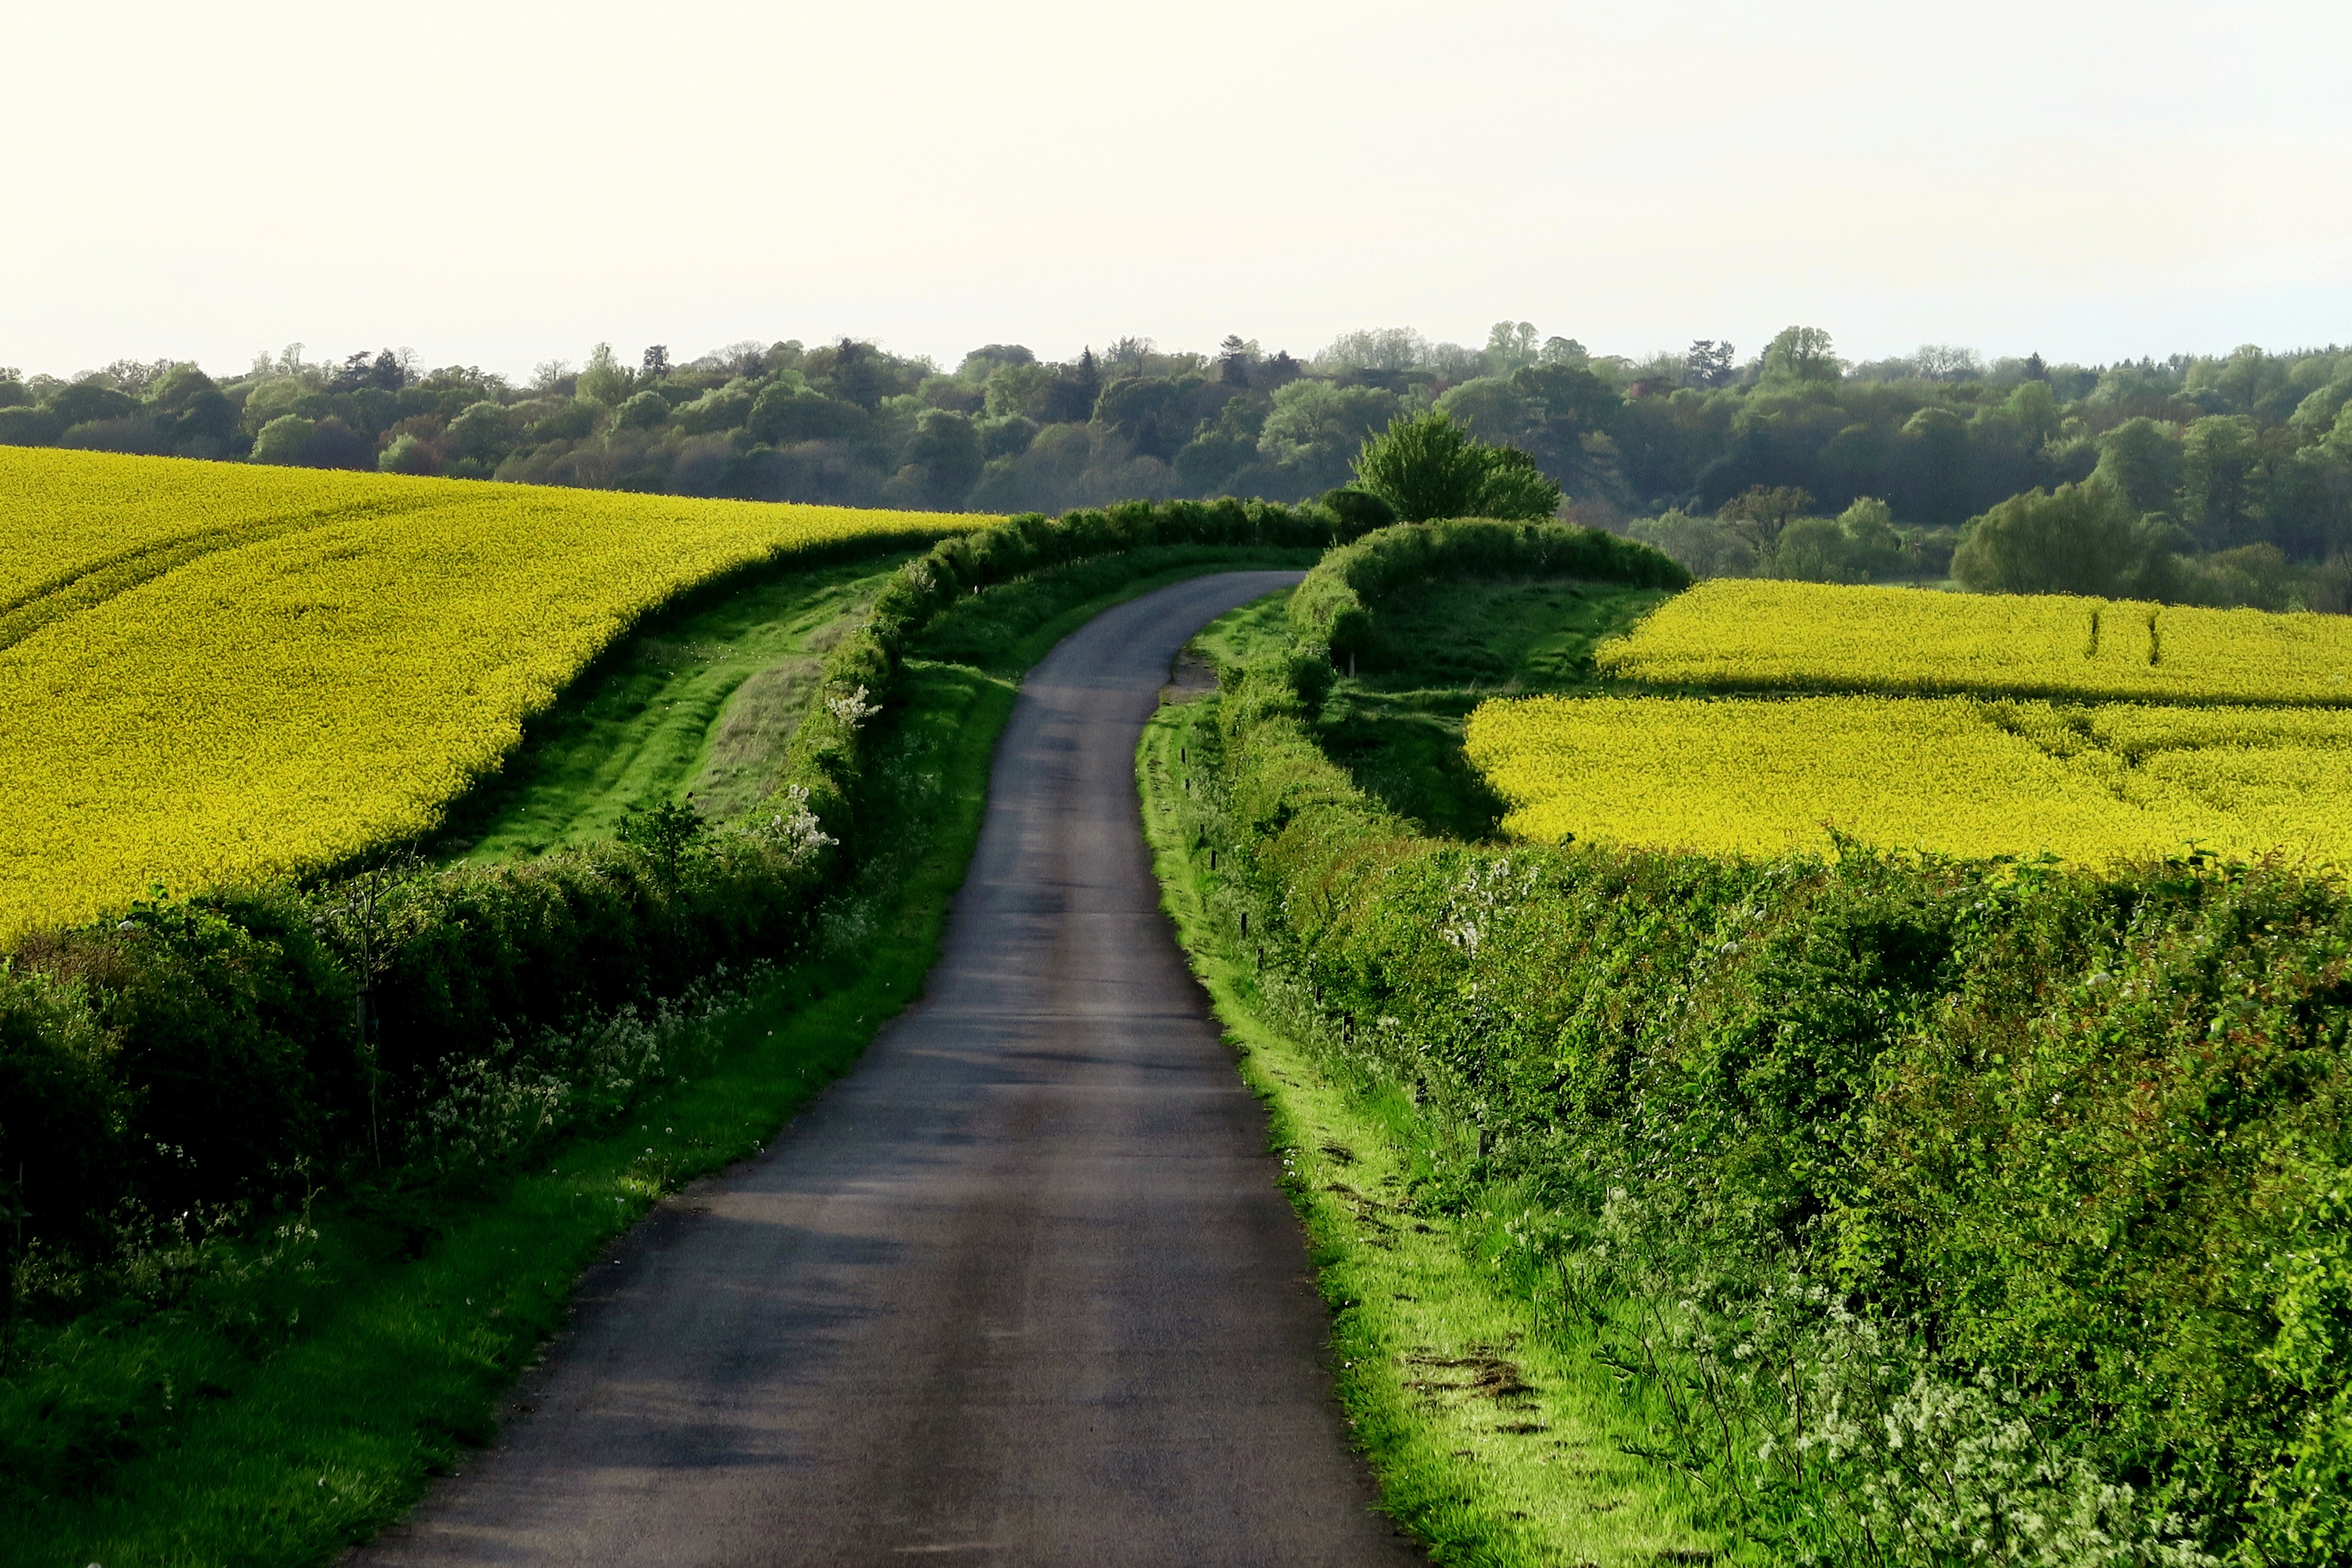
landscape, nature, grass, plant, sunshine, road, field, farm, lawn, meadow, prairie, countryside, hill, flower, pavement, rural, green, produce, crop, soil, agriculture, plain, rapeseed, trees, sunny, grassland, shrub, plantation, canola, ecosystem, brassica, rural area, paddy field, grass family, mustard plant